Debbie Reynolds

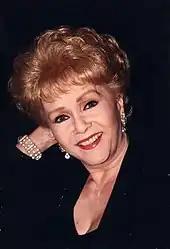
Reynolds in 1998

Her performance in the film greatly impressed the studio, which then gave her a co-starring role in what became her highest-profile film, "Singin' in the Rain" (1952), a satire on movie-making in Hollywood during the transition from silent to sound pictures. It co-starred Gene Kelly, whom she called a "great dancer and cinematic genius," adding, "He made me a star. I was 18 and he taught me how to dance and how to work hard and be dedicated." In 1956, she appeared in the musical "Bundle of Joy" with her then-husband, Eddie Fisher.